31st Photographic Reconnaissance Squadron

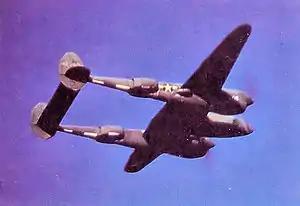
31st Photographic Reconnaissance Squadron Lockheed P-38J-20-LO Lightning (F-5E) 44-23450 Sexy Sail over Saint-Dizier Airfield (A-64), France, October 1944.

The 31st Photographic Reconnaissance Squadron is an inactive United States Air Force unit. It was last assigned to the 74th Reconnaissance Group, stationed at Mitchel Field, New York. It was inactivated on 27 June 1949.